Fountain de La Mariblanca

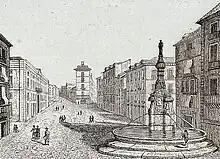
Fountain de La Mariblanca in 1841.

The Fountain de La Mariblanca was a fountain located in Puerta del Sol, in Madrid. Now demolished. Not to be confused with other fountains located in Madrid and Spain with the same name.